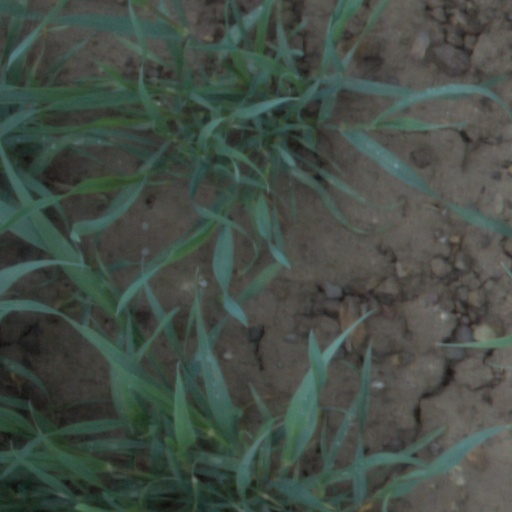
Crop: wheat